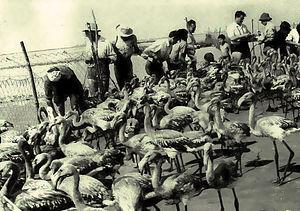
Comptage de flamants dans les années 1930
Le Domaine de la Tour du Valat est un centre de recherche pour la conservation des zones humides méditerranéennes fondé par Luc Hoffmann en 1954. Il occupe une surface d'environ 2 600 hectares. Une partie du site sur 1 844 hectares a été classée en 2008 en réserve naturelle régionale de la région Provence-Alpes-Côte d'Azur.